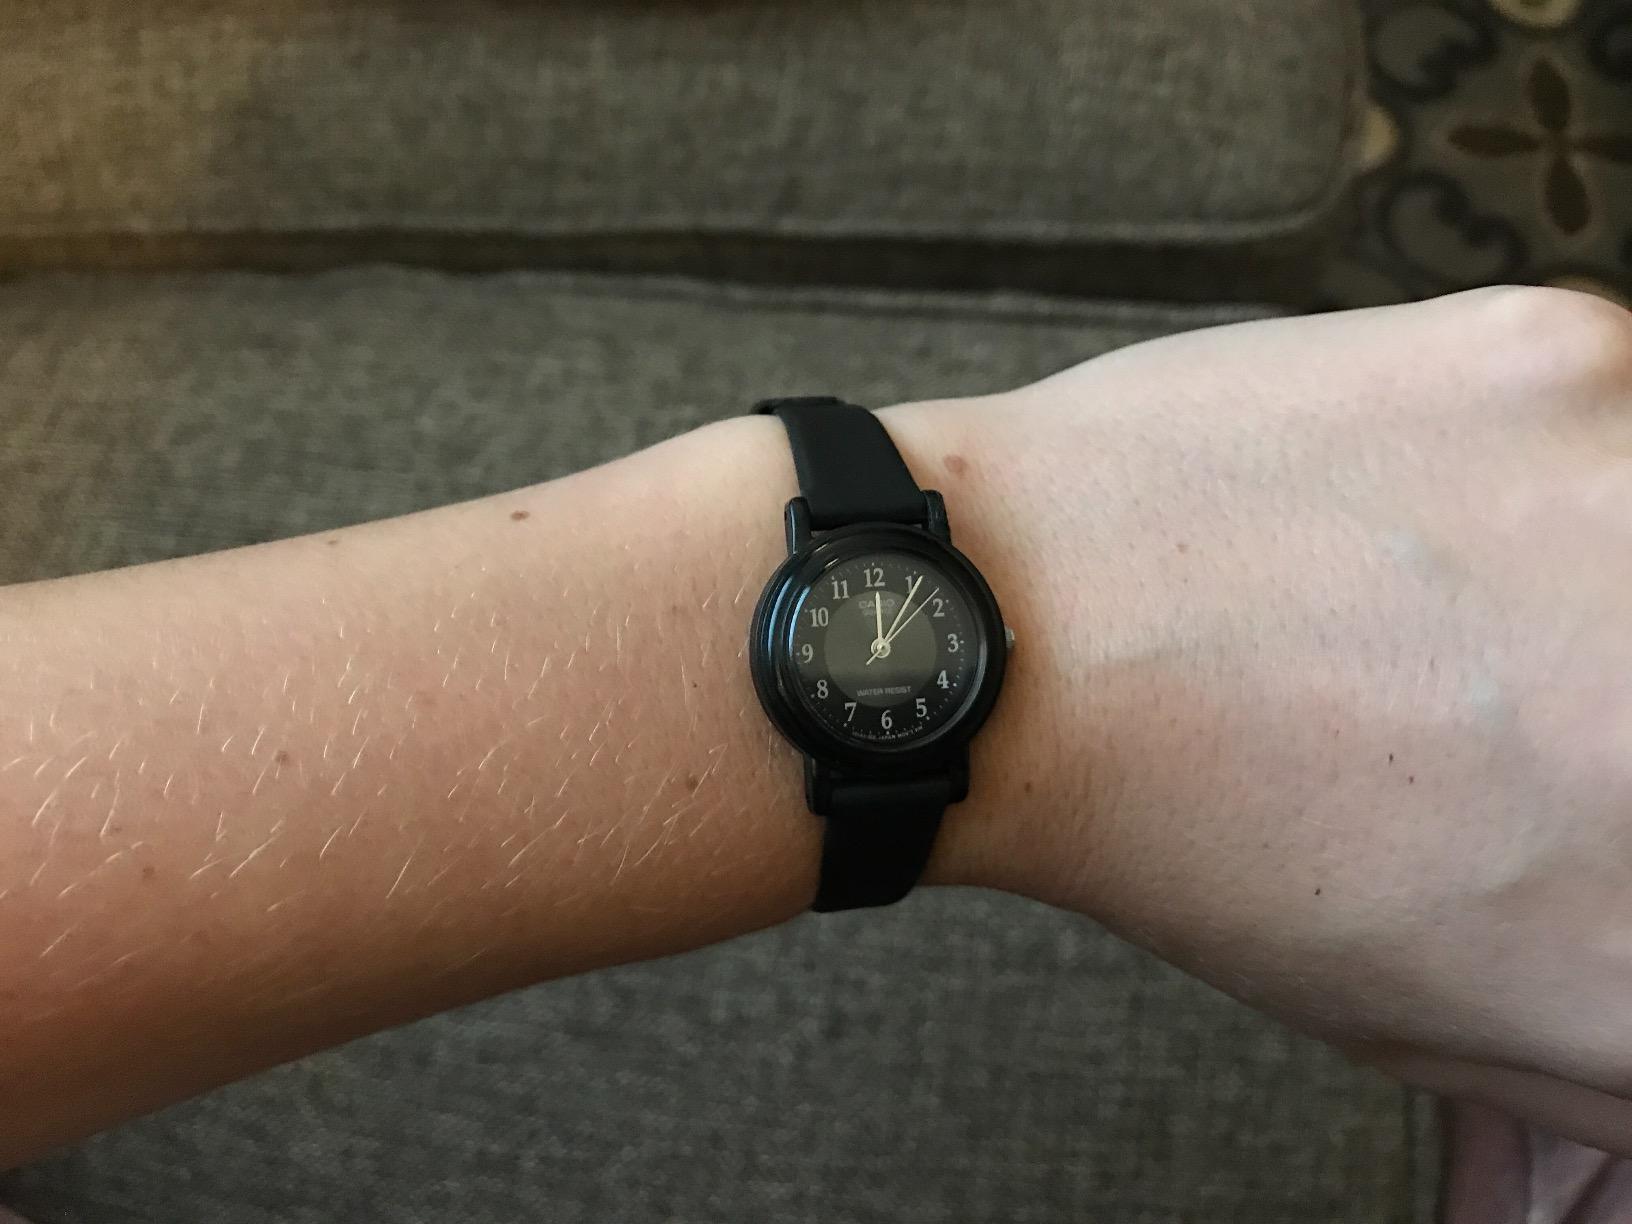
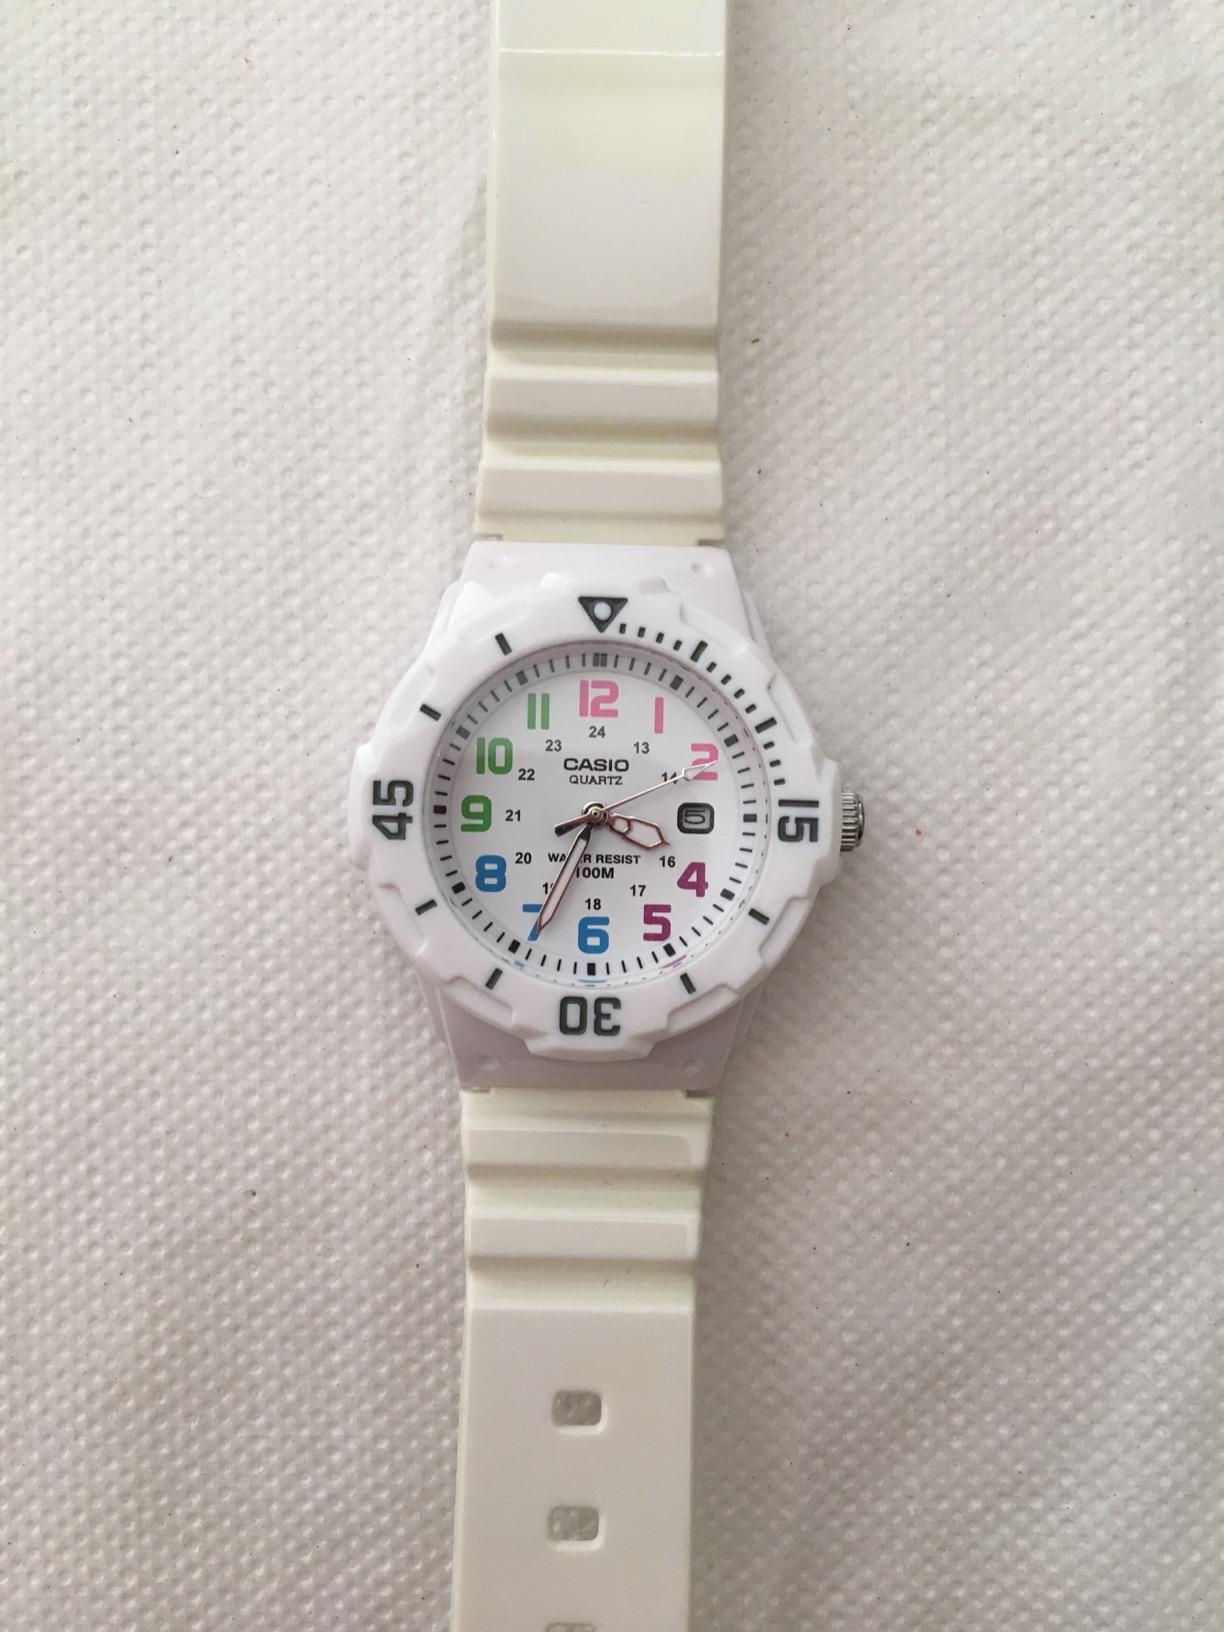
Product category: accessories_watch
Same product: no